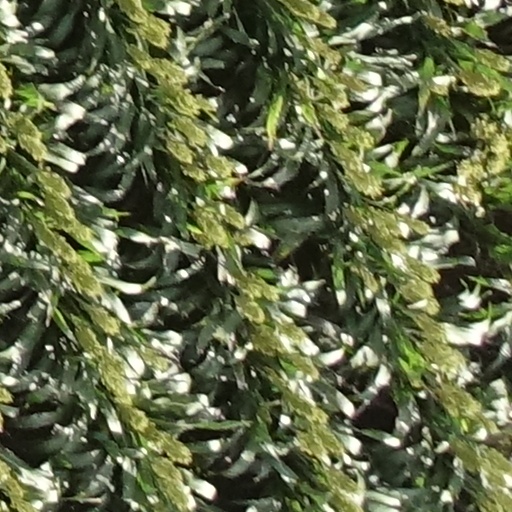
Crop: sorghum